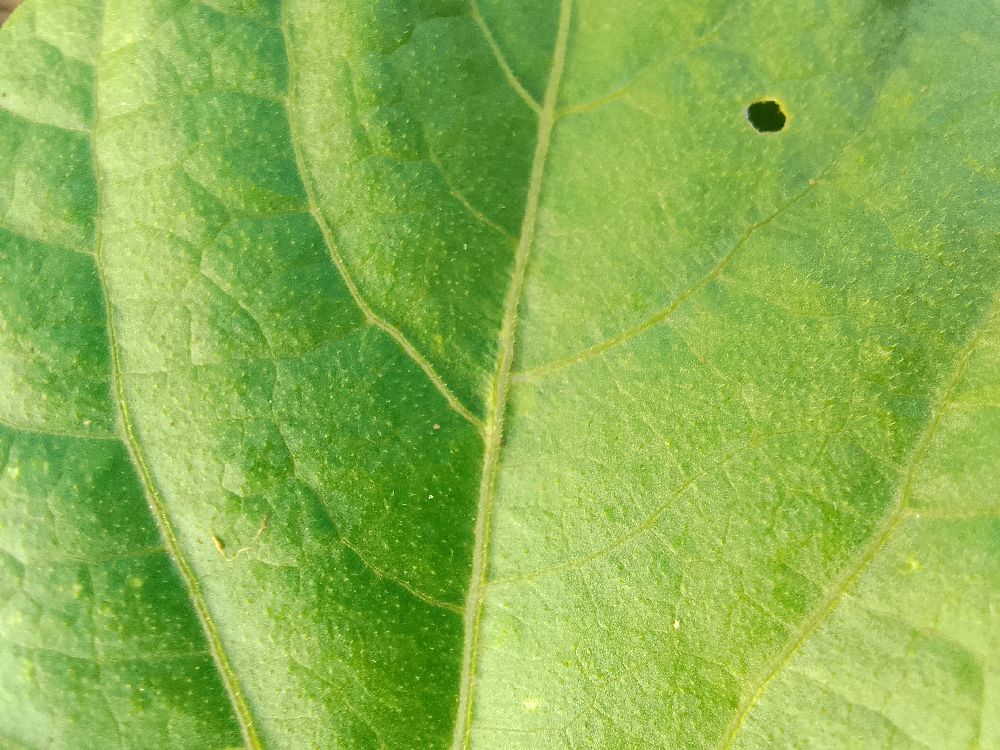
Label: healthy